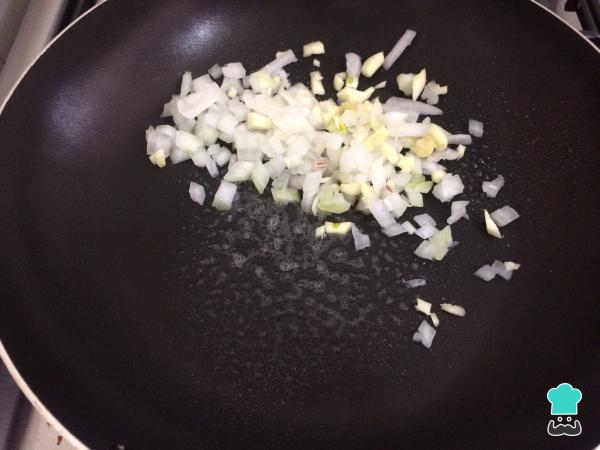
En una sartén sofreír la cebolla y el ajo cortados en cubos pequeños hasta que estén dorados.